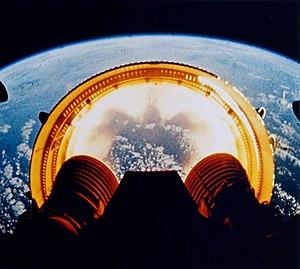
Apollo 6 est le nom d'une des missions du programme spatial Apollo, visant à tester les capacités de la fusée Saturn V lors d'une injection translunaire. Ce fut le dernier vol inhabité du programme et le second de la Saturn V.
Le S-II était le deuxième étage du lanceur américain Saturn V, chargé de lancer les vaisseaux habités des missions lunaires du programme Apollo. Il a été construit par North American Aviation. Utilisant de l'hydrogène liquide et de l'oxygène liquide, cet étage propulsait Saturn V dans la haute atmosphère grâce à la poussée cumulée de 4 400 kN que produisaient ses cinq moteurs J-2, disposés en croix.
Saturn V est un lanceur spatial géant développé dans les années 1960 par l'agence spatiale américaine, la NASA, pour le programme lunaire Apollo. Utilisé entre 1967 et 1973, il a placé en orbite terrestre, sans aucun échec, les vaisseaux qui ont déposé les astronautes américains sur le sol lunaire. Cette énorme fusée d'un peu plus de 3 000 tonnes, est capable de placer jusqu'à 140 tonnes en orbite basse terrestre pour les dernières missions Apollo. Elle est développée dans le contexte de la course à l’espace opposant Américains et Soviétiques dans les années 1960. Ces circonstances permettent aux États-Unis de mobiliser des moyens financiers et humains exceptionnels pour permettre sa mise au point. La fin prématurée du programme Apollo et les restrictions budgétaires entraînent l'arrêt de la chaîne de fabrication de ce lanceur particulièrement couteux. Après un dernier vol pour mettre en orbite la station spatiale Skylab, la NASA décide de développer un lanceur réutilisable, la navette spatiale américaine, en espérant abaisser sensiblement les coûts très élevés de mise en orbite.